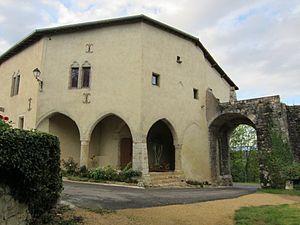
Prény est une commune française située dans le département de Meurthe-et-Moselle en région Grand Est. Ce village fait partie du parc naturel régional de Lorraine.